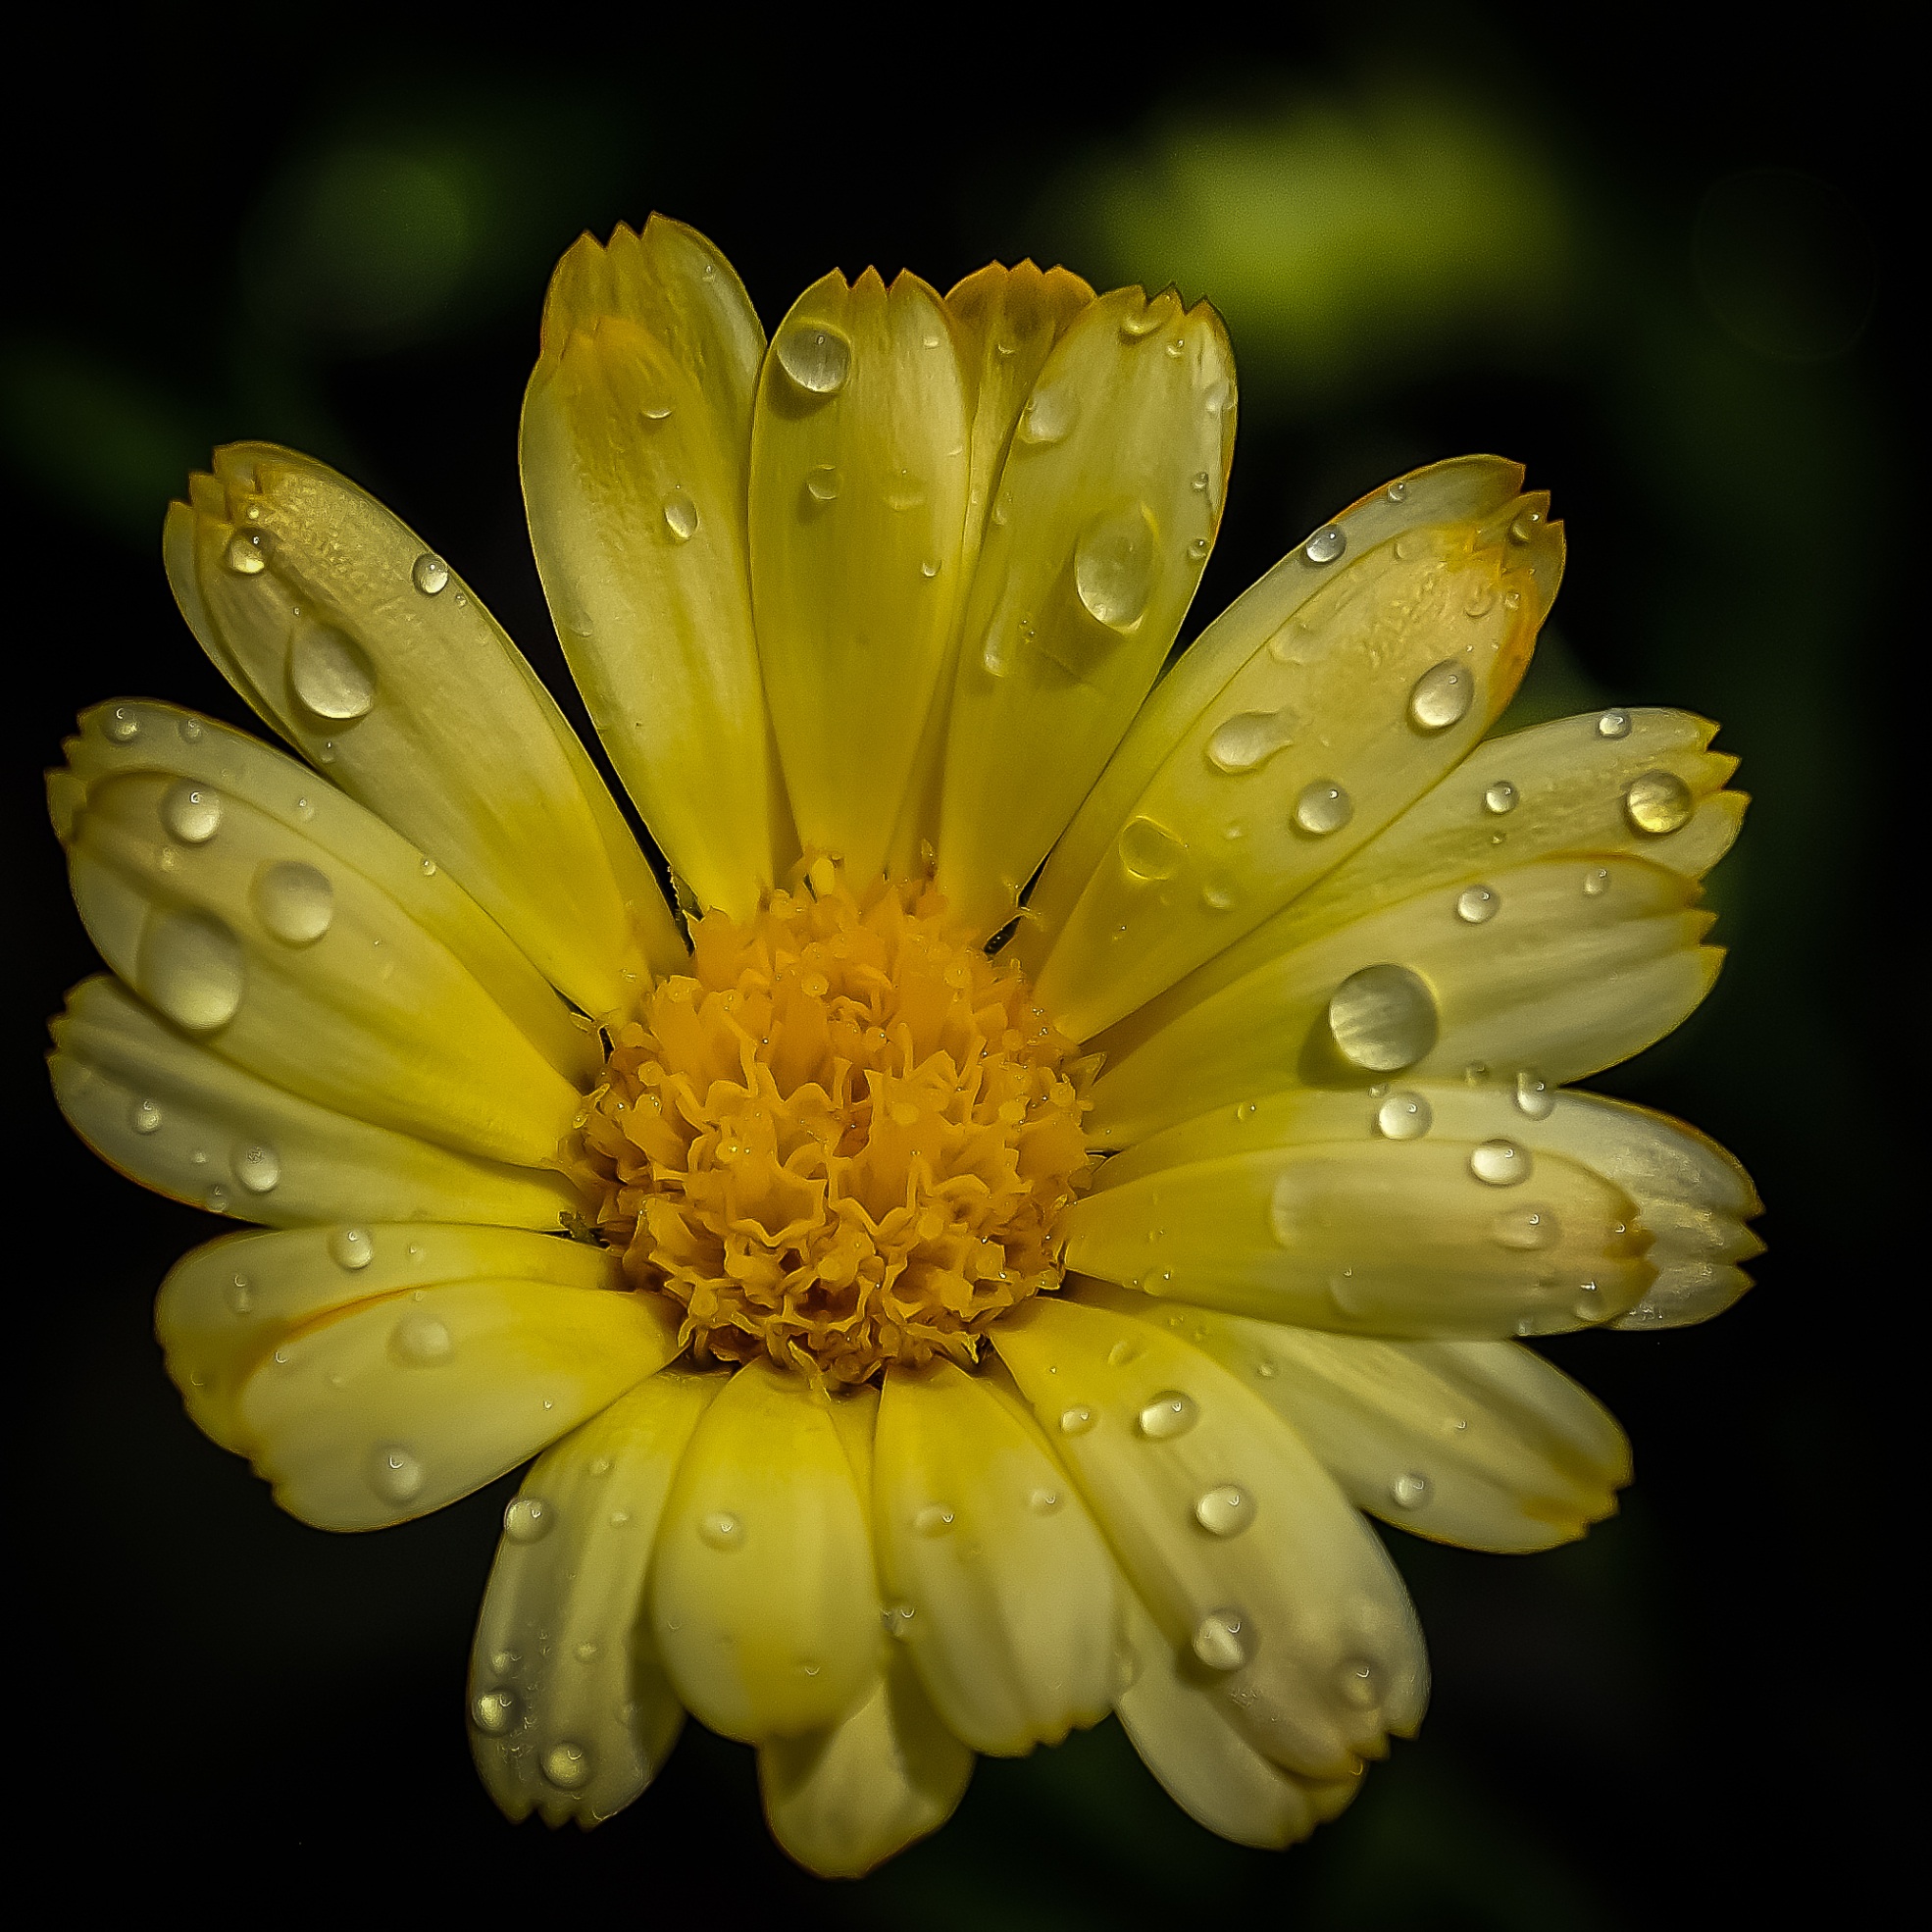
nature, blossom, plant, photography, flower, petal, floral, daisy, color, natural, fresh, botany, yellow, flora, botanical, freshness, wildflower, close up, raindrops, beauty, beautiful, macro photography, flowering plant, oxeye daisy, plant stem, land plant